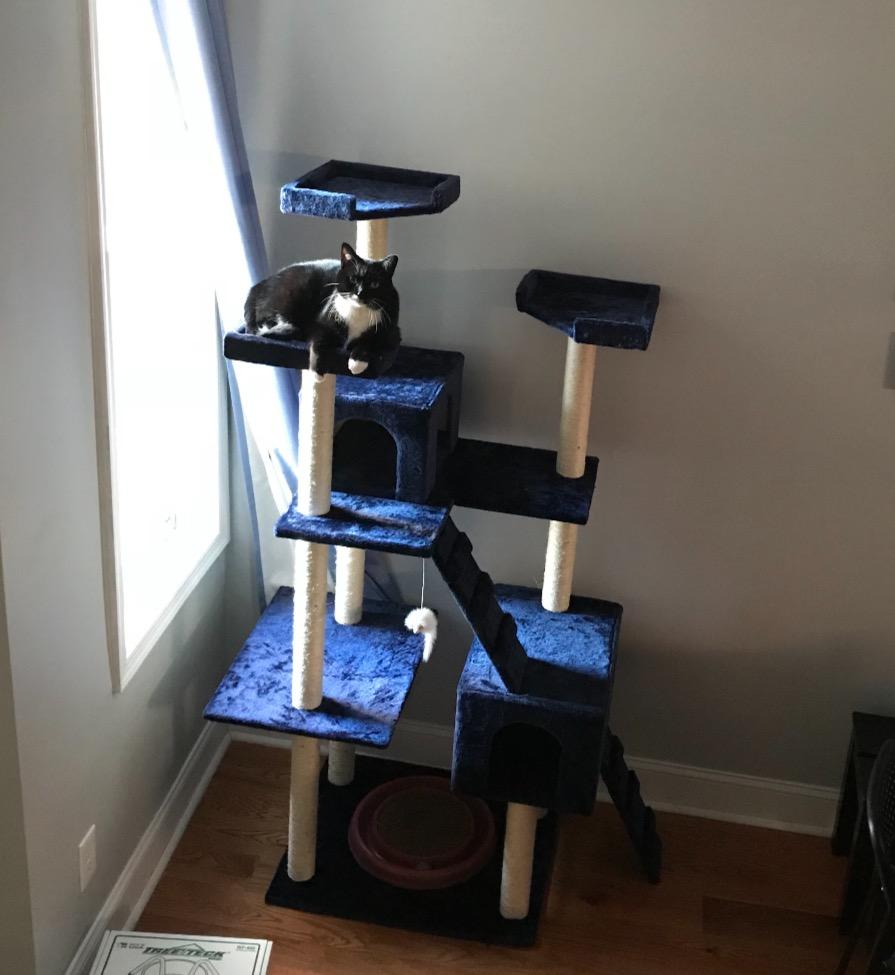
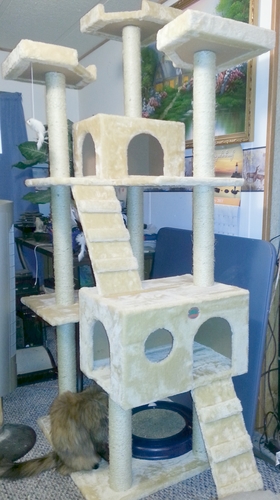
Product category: items_cat tree
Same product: no